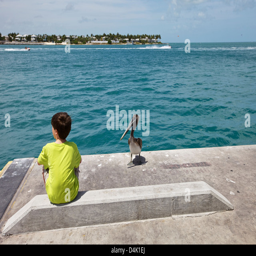
pelican watching a boy sitting on a dock